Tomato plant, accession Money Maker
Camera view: tilt-top (135 deg); turntable rotation: 120 degrees
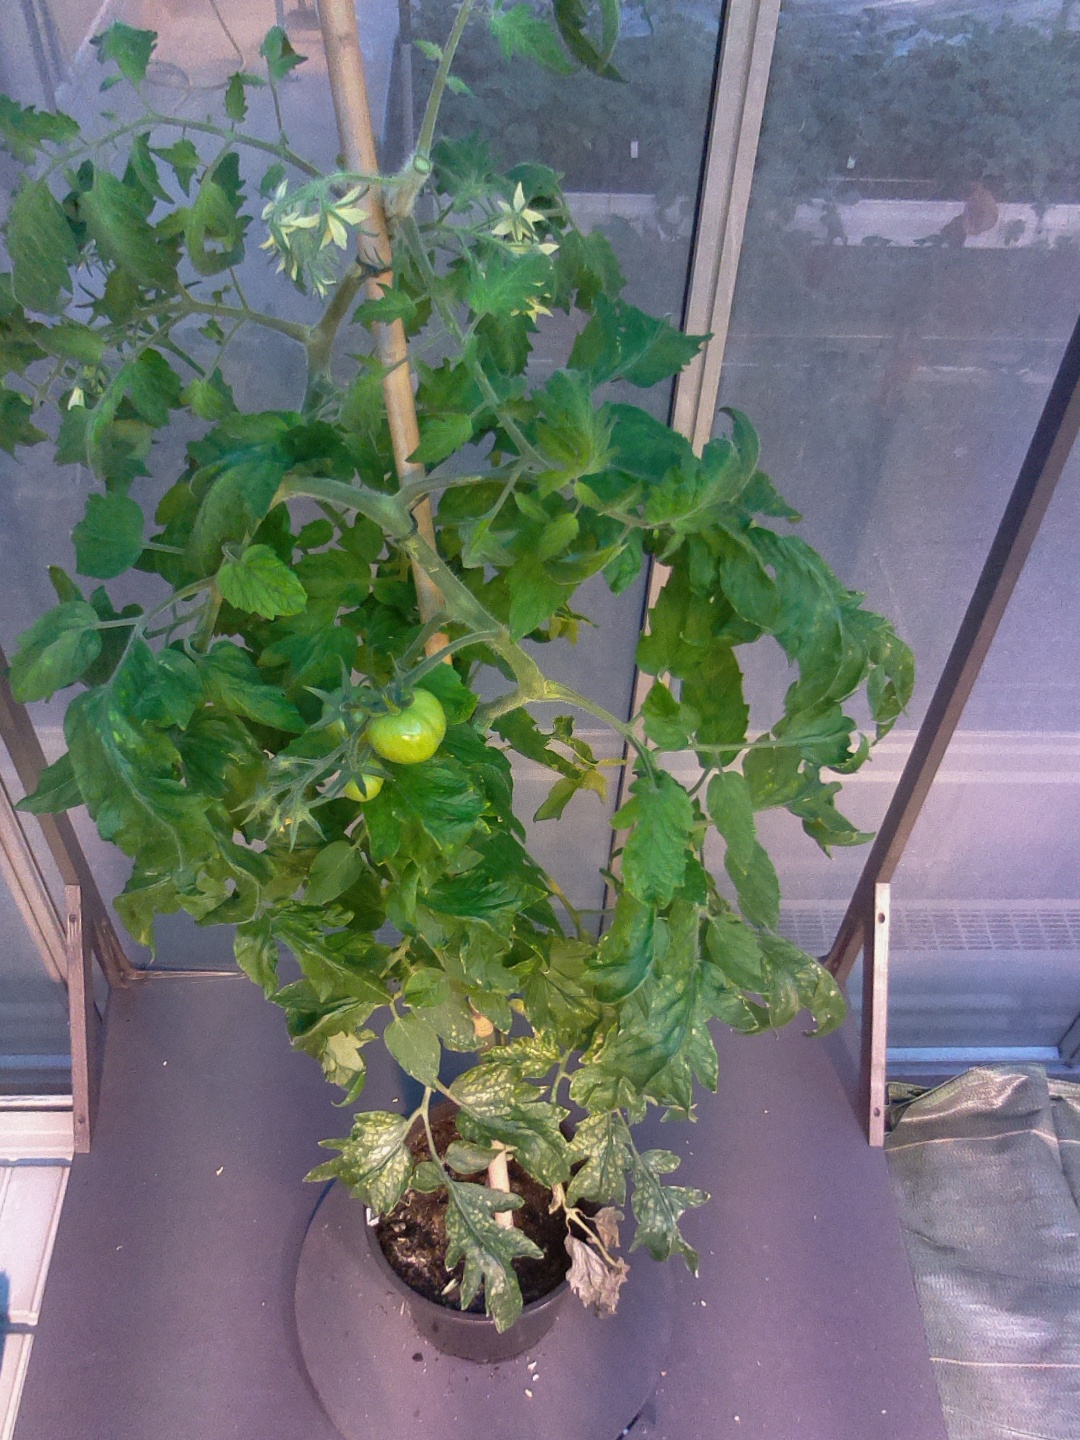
BBCH growth stage 72: 20%-30% of final fruit size